Slow loris

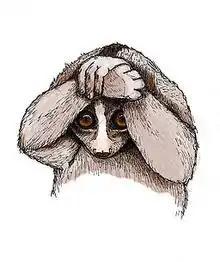
In Indonesia, slow lorises are called "malu malu" or "shy one" because they freeze and cover their face when spotted.

Slow lorises are slow and deliberate climbers, and often hold on to branches with three of their four limbs. To move between trees, they carefully grip the terminal branches of the neighboring tree and pull themselves across the small gap. They will also grip branches with only their hind feet, lift themselves upright, and quickly launch forward with their hands to catch prey.